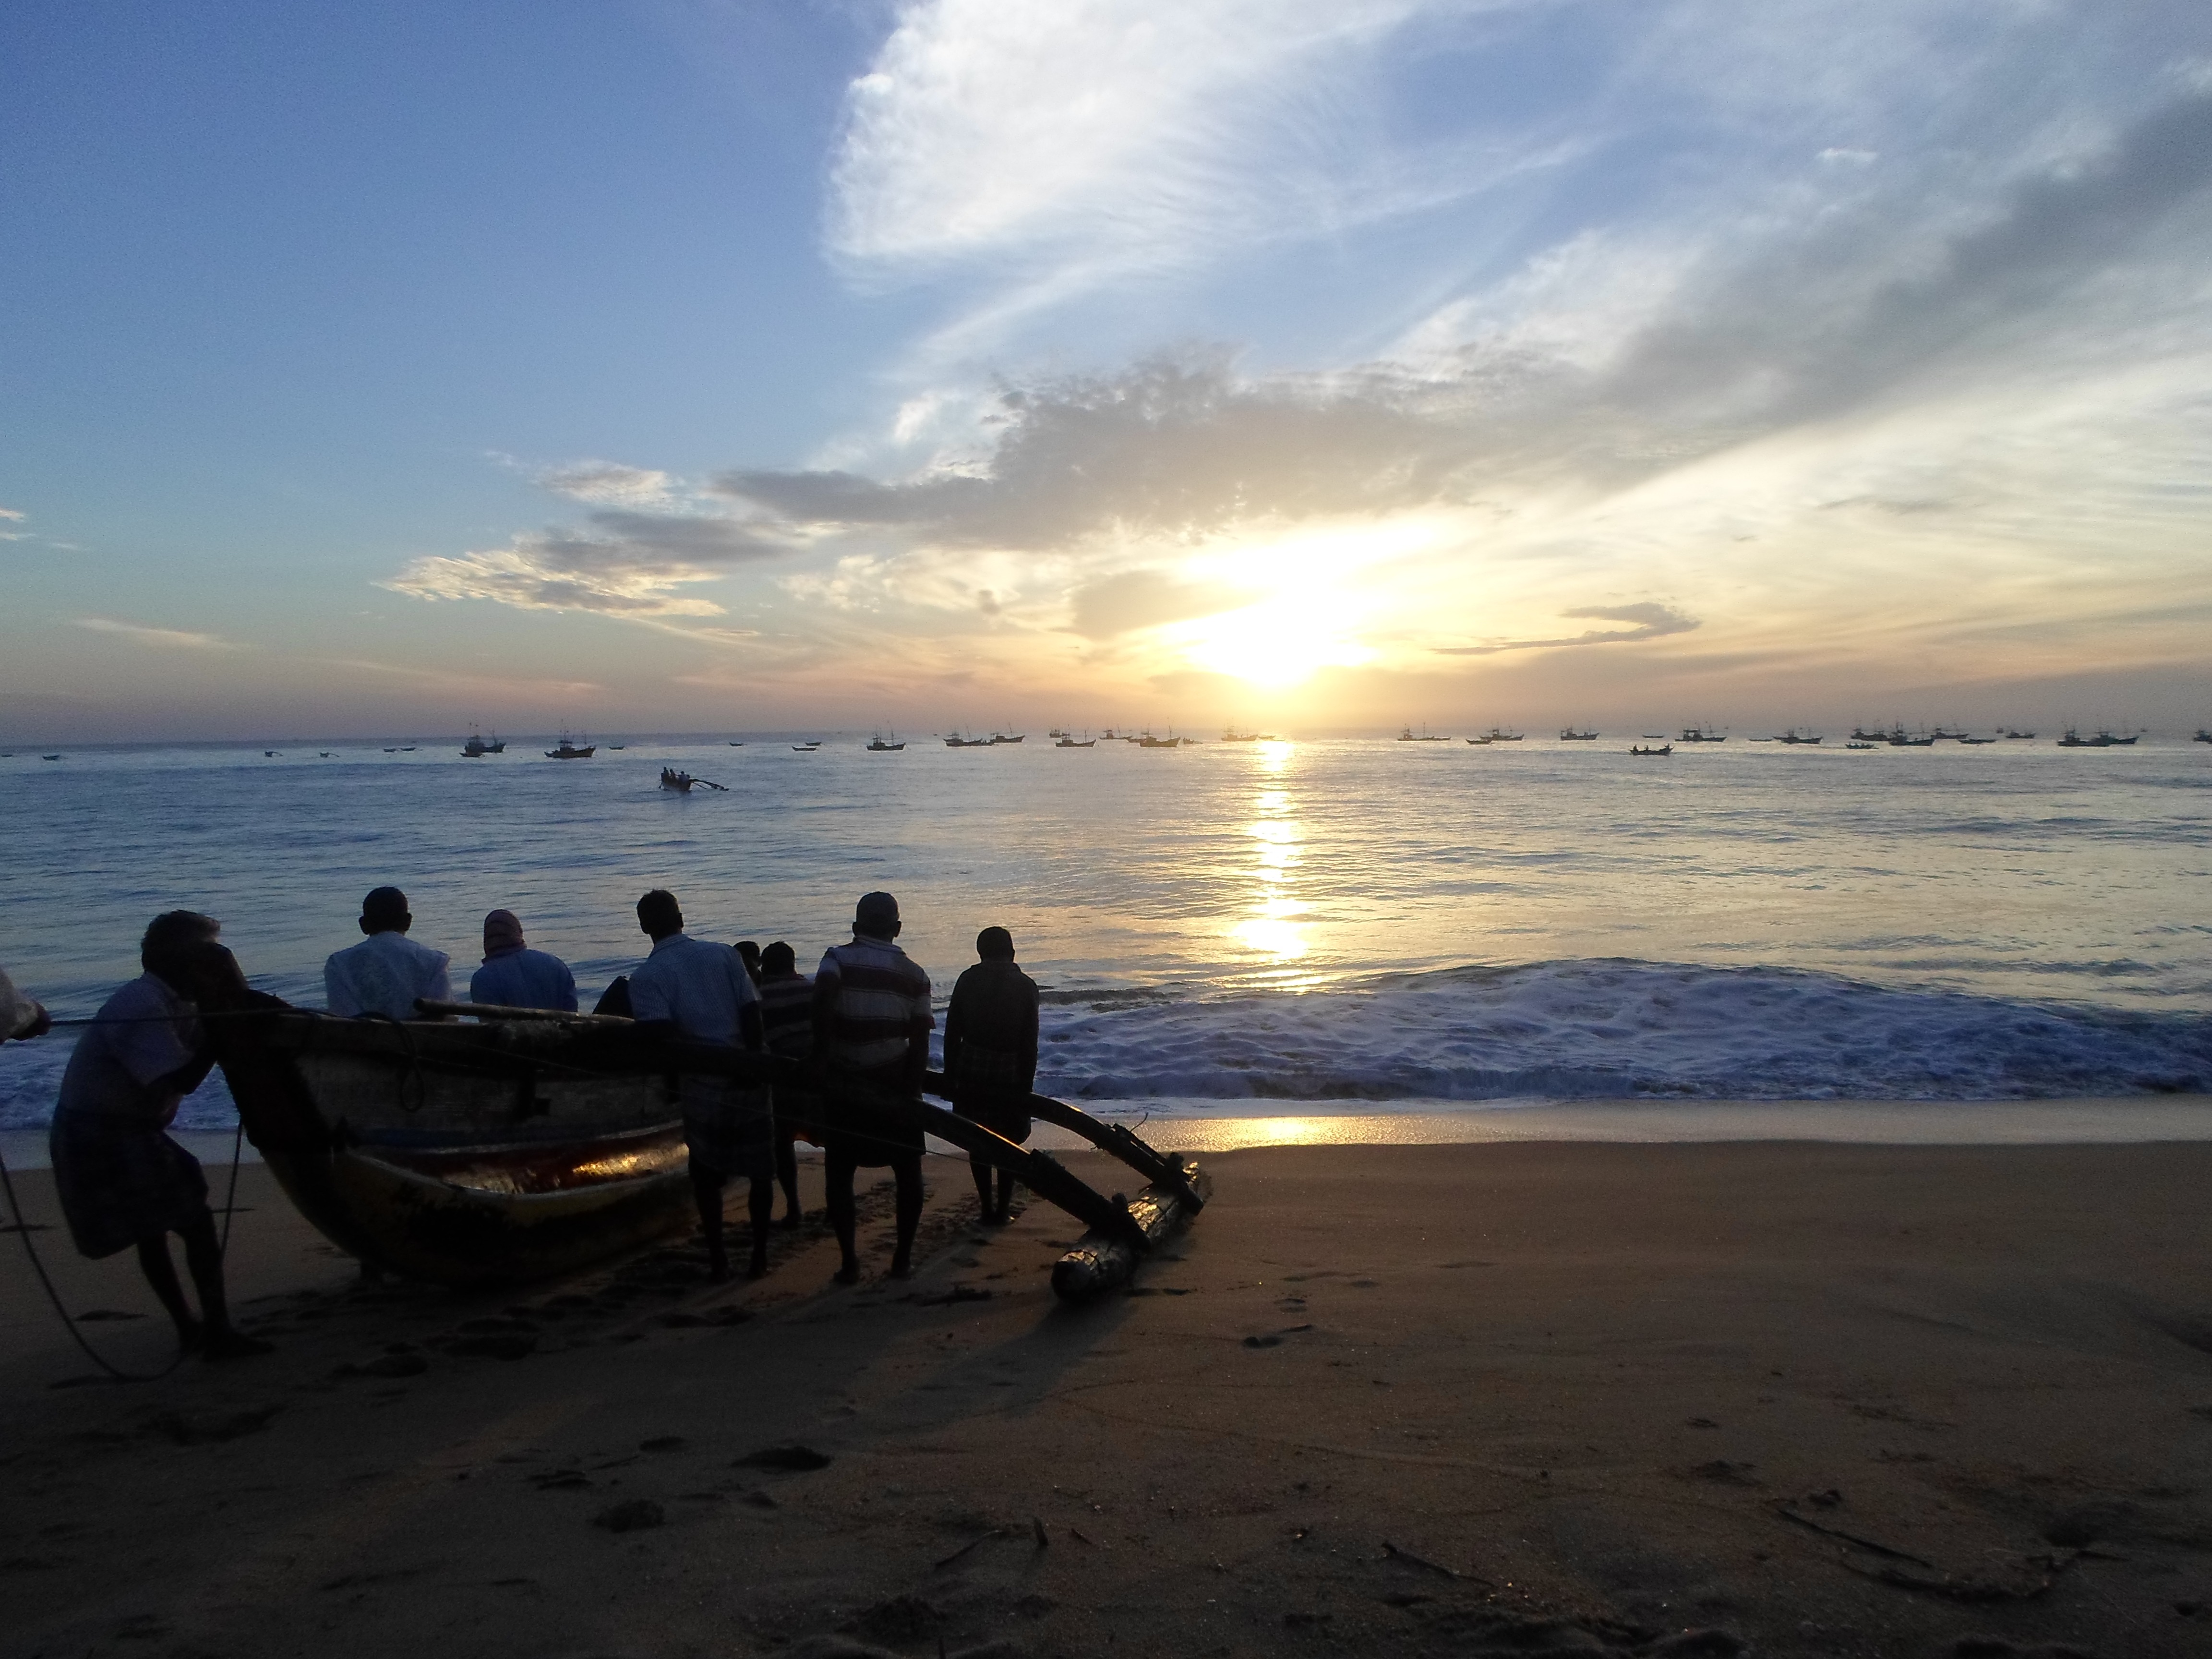
beach, sea, coast, sand, ocean, horizon, cloud, sunrise, sunset, sunlight, morning, shore, wave, dawn, dusk, evening, bay, body of water, sri lanka, ceylon, cape, sand beach, beautiful beach, south sea, wind wave